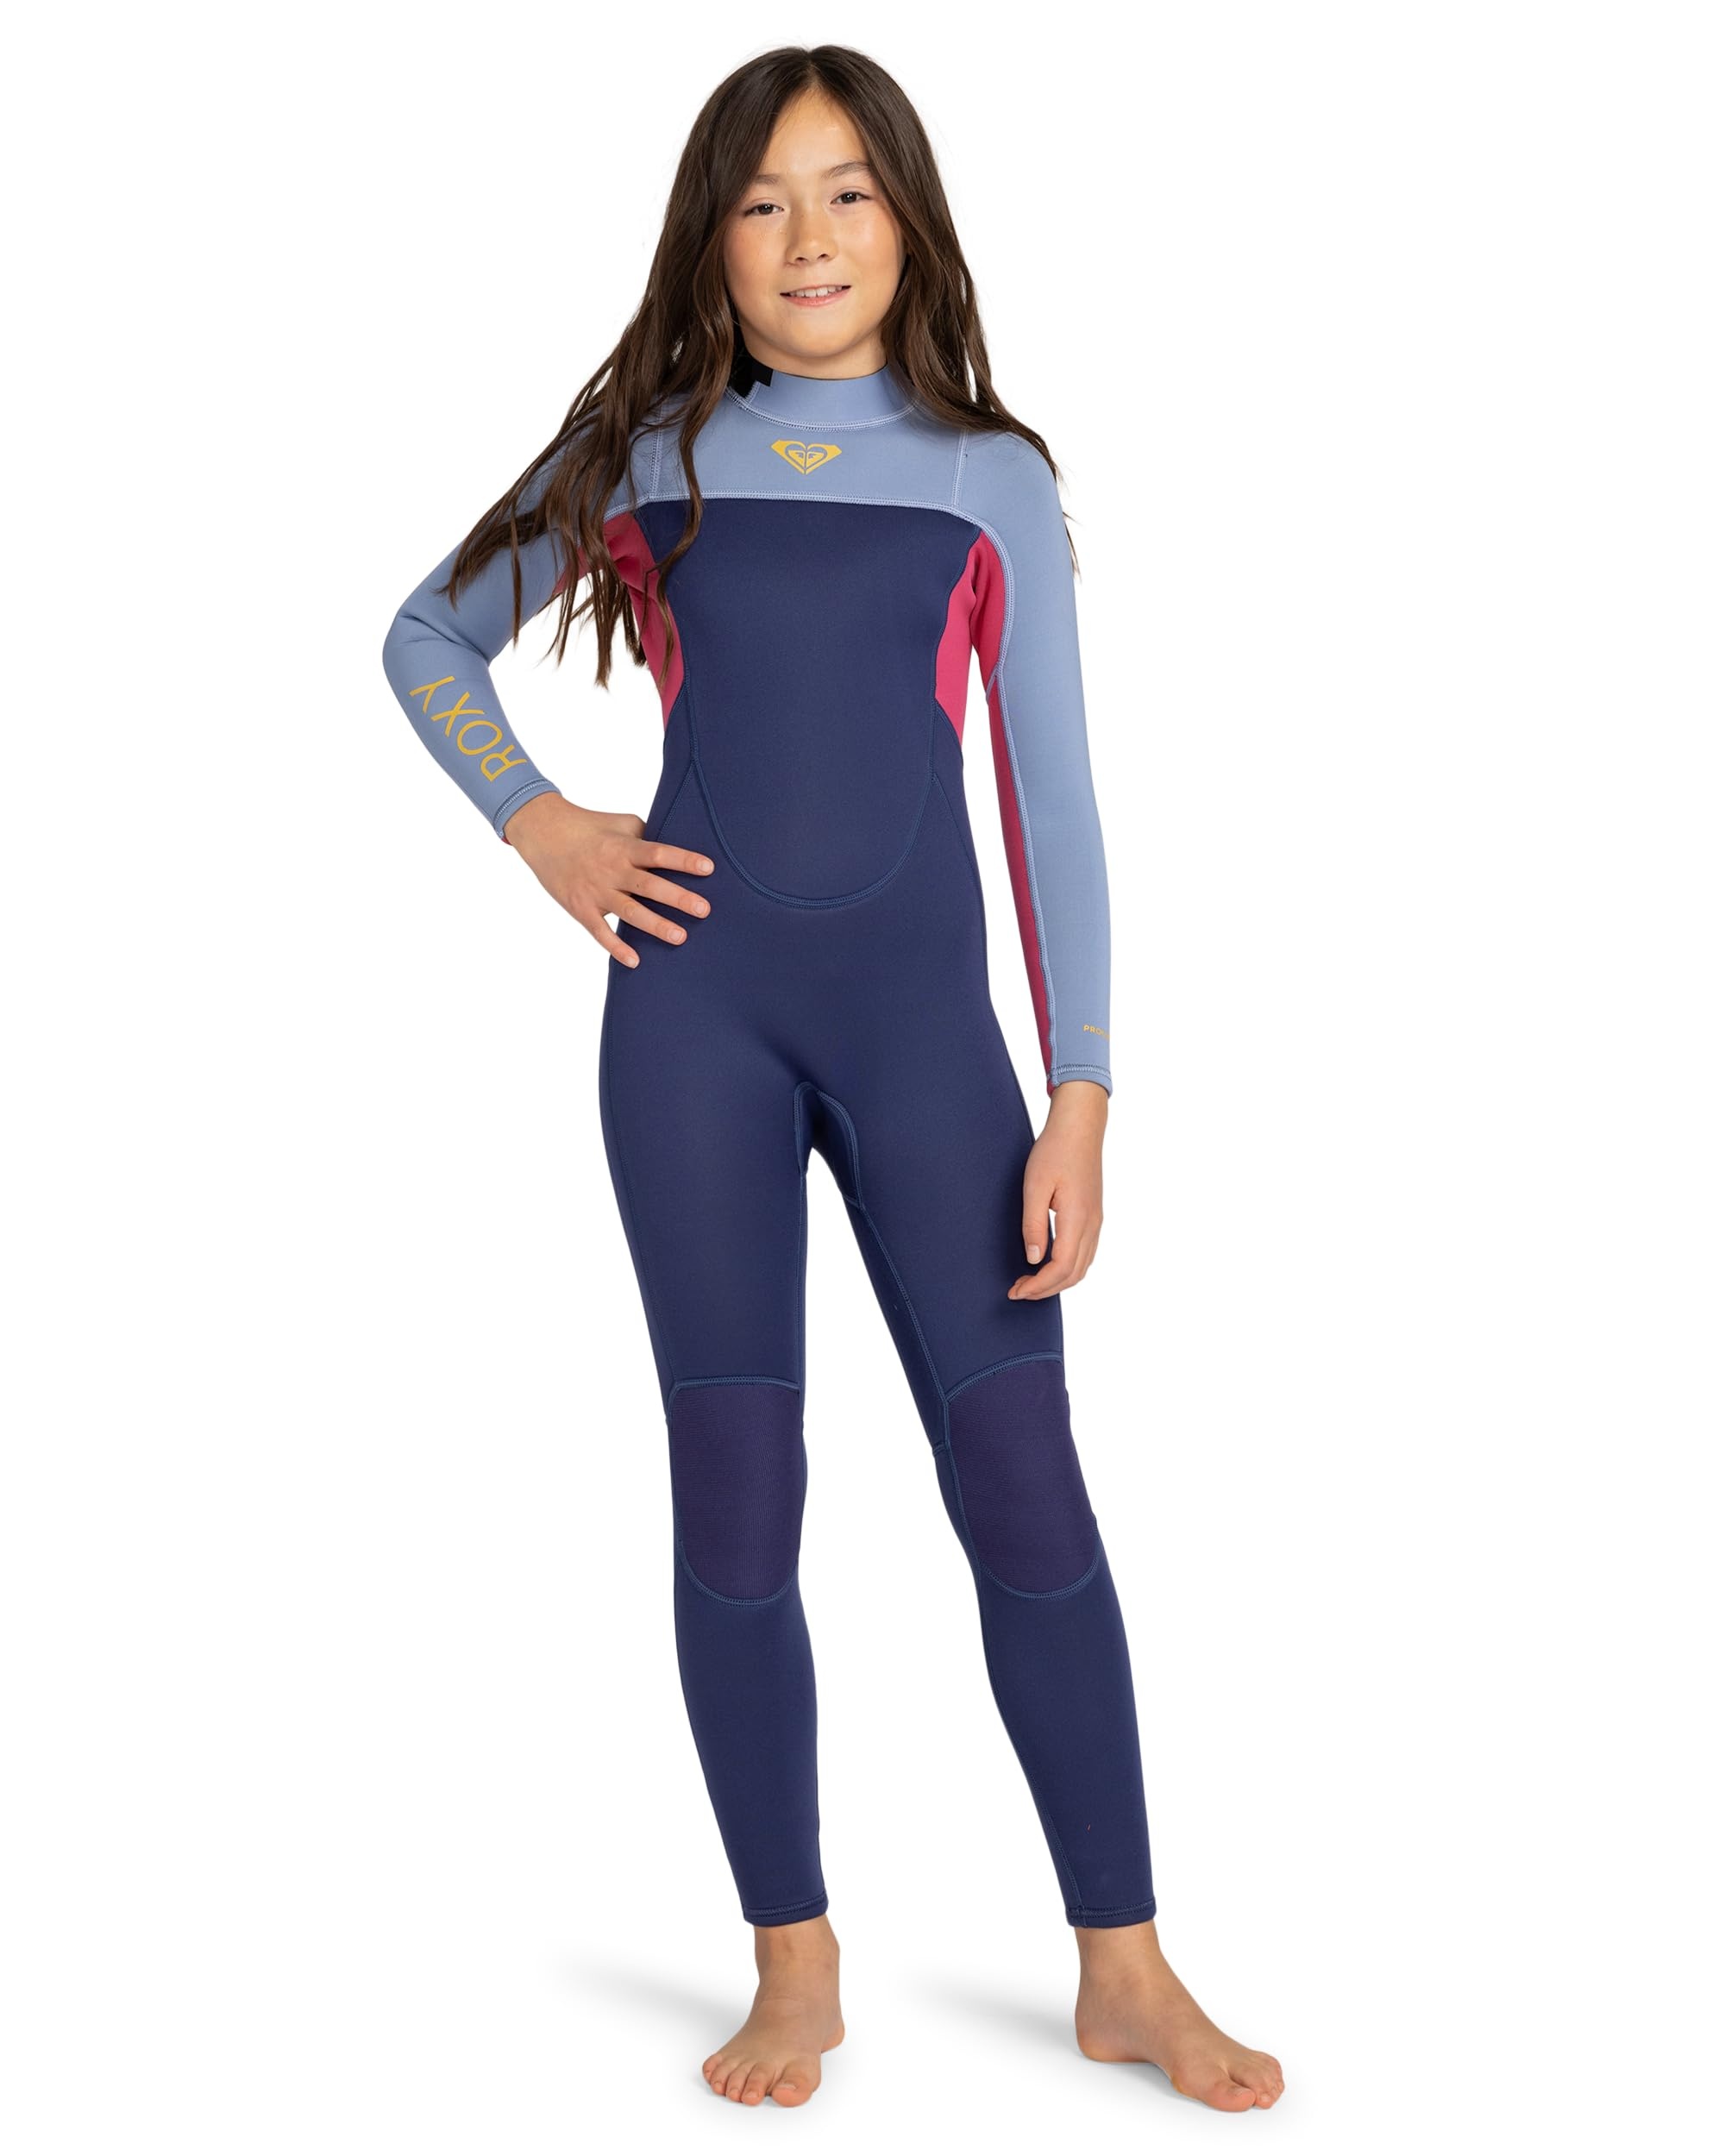
Roxy 3/2 Prologue Girl BZ FLT Trajes de Neopreno, Dark Denim, Estándar Niña
Marca: Roxy Color: Dark Denim Caracteristicas: 3/2mm Prologue - Traje de Surf con Cremallera en la Espalda para Chicas (8 - 16 años) Unión: Ropa Número de modelo del producto: ERGW103068-brq0 Identificador de producto del fabricante: ERGW103068-brq0 Detalles: Descripción Traje de Surf con Cremallera en la Espalda para Chicas (8 - 16 años). Características incluyen: Colección: colección Prologue, Tejido: 78% nailon reciclado y 22% poliuretano reciclado, Espuma de neopreno: cuerpo y piernas de neopreno FREEMAX, Neopreno FreeMax superelástico con mayor rendimiento y durabilidad, 24% menos emisiones de CO2 por cada traje, Neopreno ecológico con certificación Bluesign, derivado de la piedra caliza y hecho de caucho procedente de neumáticos de desecho., Brazos y parte inferior frontal de las piernas de HYPERSTRETCH 3.0, Cierre de cuello: cuello ajustable Hydrowrap, Rodilleras: rodilleras Supratex, duraderas, ligeras y flexibles, Thermal smoothie: Pecho y espalda, Costuras: Costuras planas, Laminado con pegamento de base agua, Sistema de entrada: cremallera de plástico YKK#10 en la parte posterior y Grosor: 302 mm. EAN: 3613379930167 Dimensiones del paquete: 19.7 x 1.2 x 0.5 inches
Brand: Roxy
Category: Sporting Goods > Outdoor Recreation > Boating & Water Sports > Boating & Water Sport Apparel > Wetsuits > Full Wetsuits